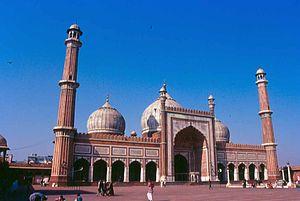
L'architecture atteint sous les Moghols une perfection exceptionnelle, en poursuivant les traditions iraniennes et locales antérieures, et en les enrichissant d'éléments européens et totalement nouveaux.